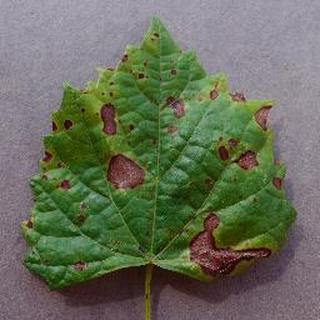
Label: grape_black_rot